Religion in Vietnam

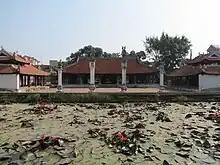
A đình or Vietnamese communal temple in Tây Đằng, Hanoi.

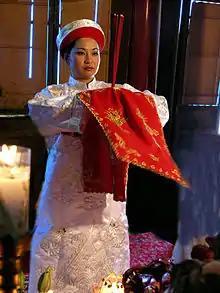
A "lên đồng" practitioner performs in a temple.

Scholars such as Toan Ánh ("Tín ngưỡng Việt Nam" 1991) have listed a resurgence in traditional belief in many local, village-level, spirits.